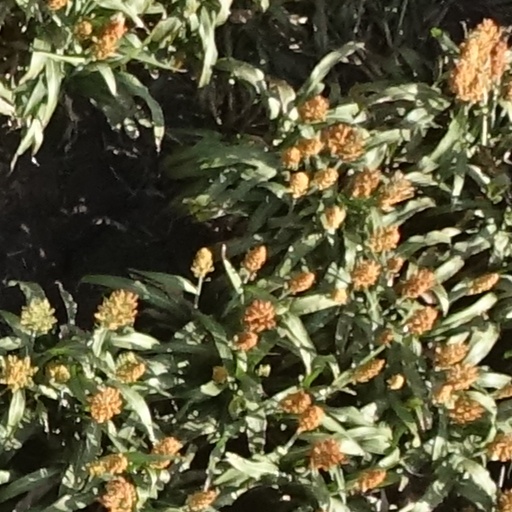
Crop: sorghum